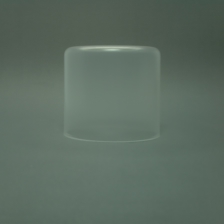
Color: white/transparent
Cap type: standard cap